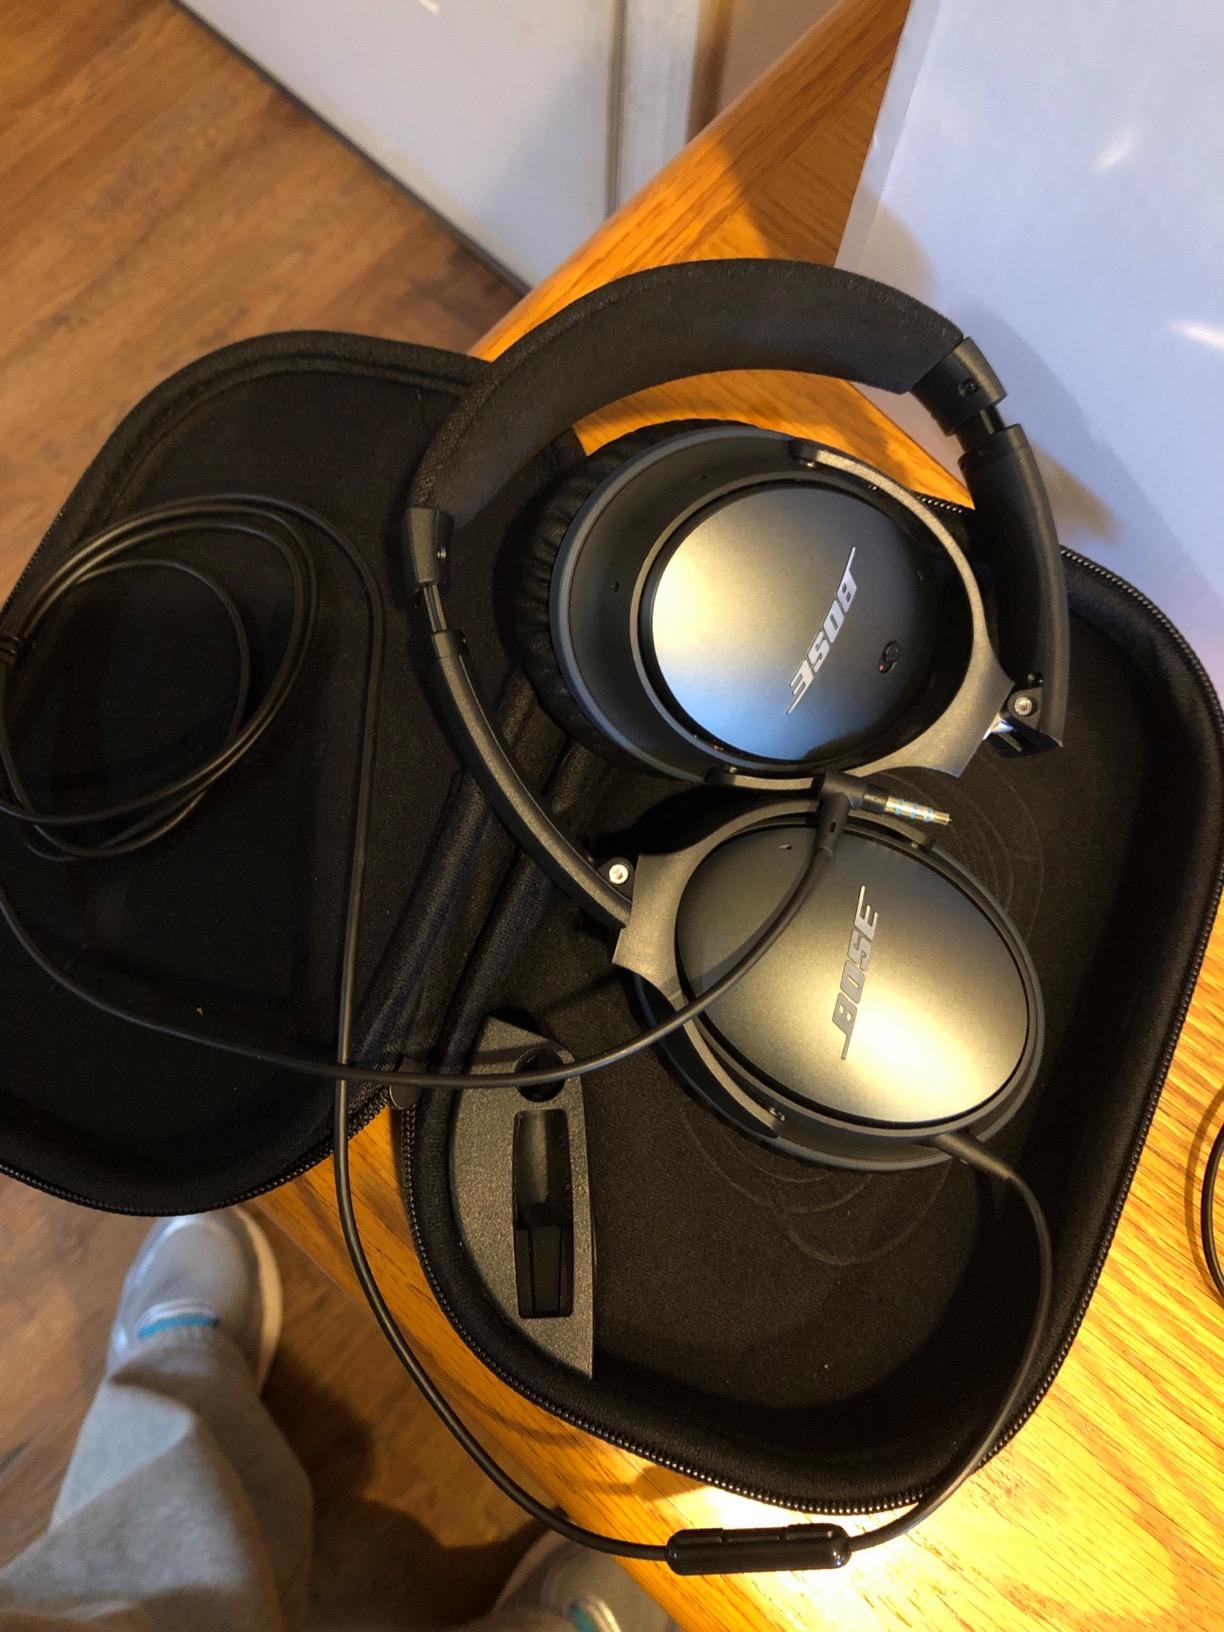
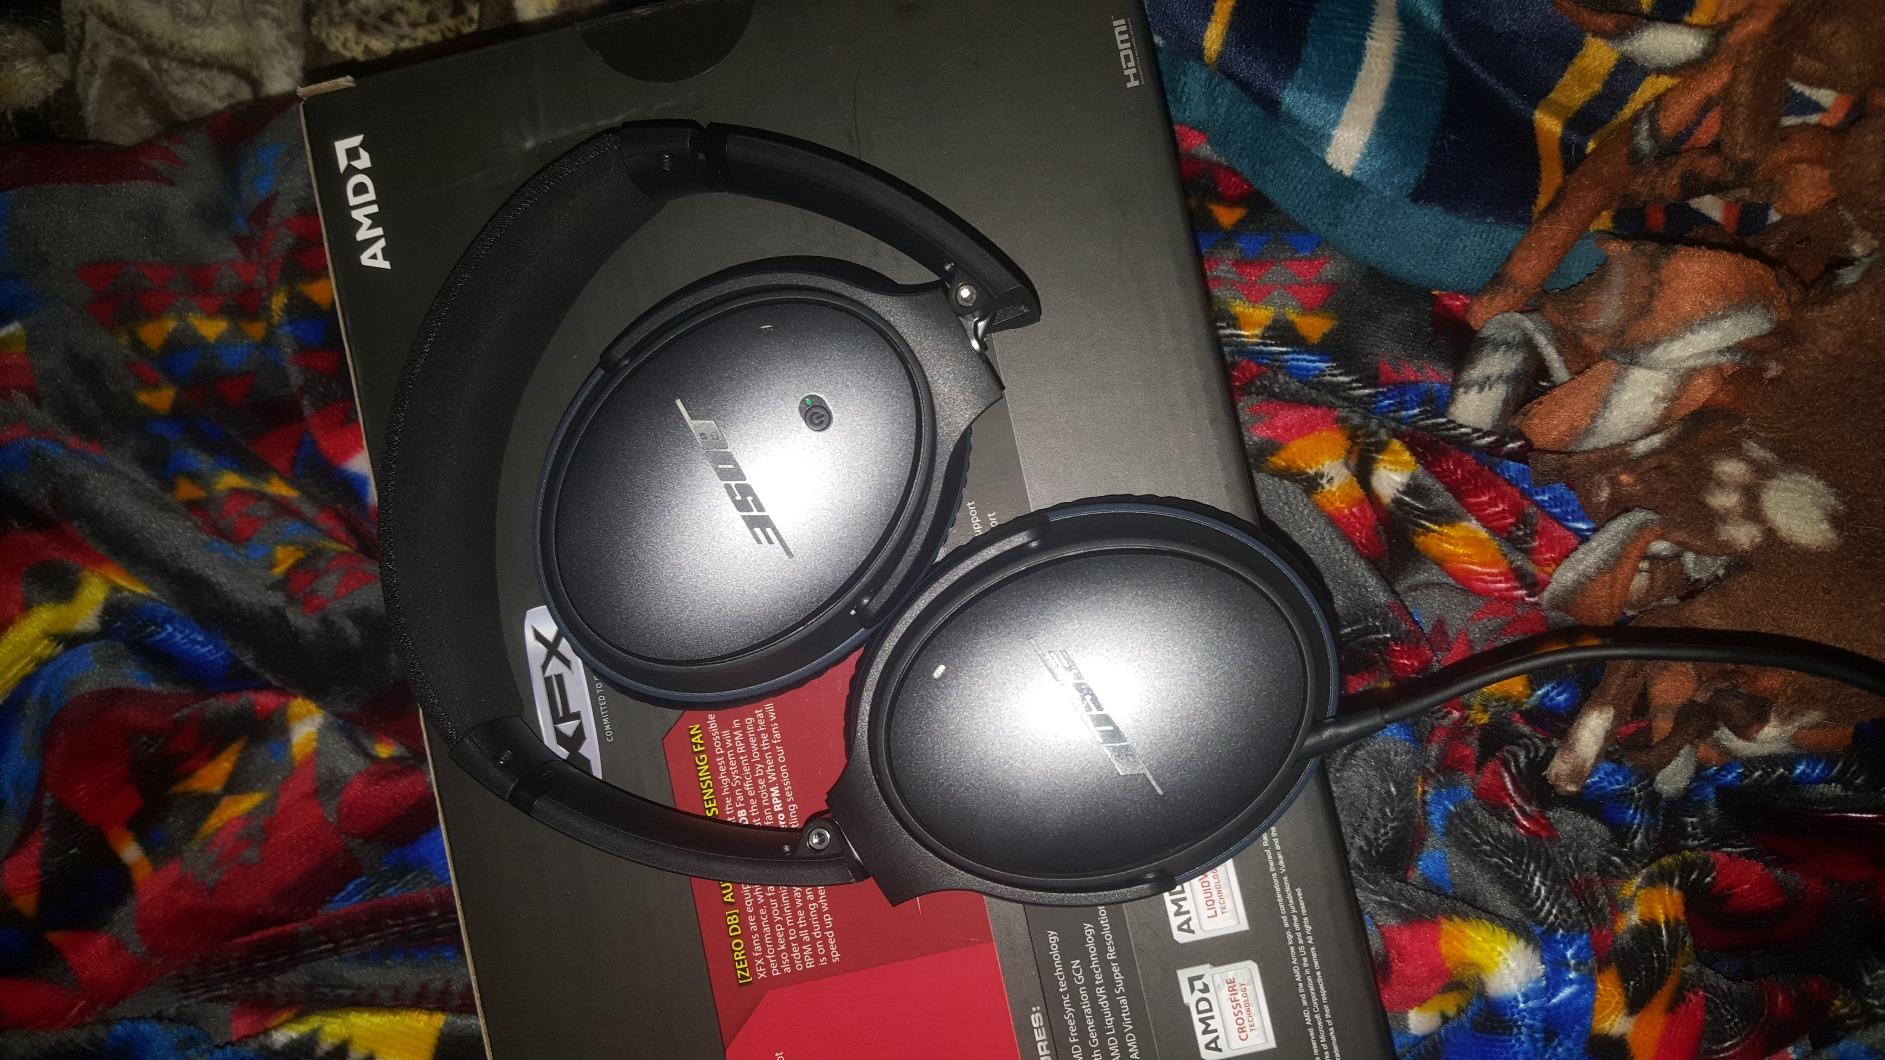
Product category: headphones
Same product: yes